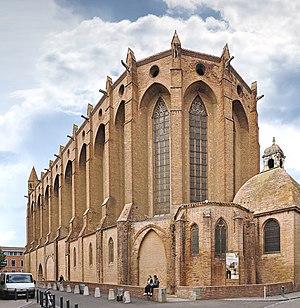
Le Couvent des Jacobins de Toulouse, situé dans le centre de la ville, à mi-chemin entre le Capitole et la Garonne, juste en face du lycée Pierre-de-Fermat, est constitué d'une église dite « église des Jacobins », d'un cloître, d'une salle capitulaire, d'un réfectoire et d'une chapelle, la chapelle Saint-Antonin. Il est parfois appelé « ensemble conventuel des Jacobins », appellation qui est aujourd'hui abandonnée. Il a été construit par l'ordre des frères prêcheurs, un ordre mendiant dont le premier couvent de la branche masculine a été fondé en 1215 à Toulouse par Dominique de Guzmán, futur saint Dominique, afin de promouvoir la prédication de l'Évangile et lutter contre l'hérésie cathare. Ces bâtiments entièrement faits de brique sont considérés comme des joyaux de l'art gothique languedocien en matière de construction monastique des XIIIᵉ siècle et XIVᵉ siècle.
La liste des églises de la Haute-Garonne recense de manière exhaustive les églises situées dans le département français de la Haute-Garonne.
Toulouse, est une commune du Sud-Ouest de la France. Capitale au Vᵉ siècle du royaume wisigoth, une des capitales du royaume d'Aquitaine, capitale du comté de Toulouse fondé en 852 par Raimond Iᵉʳ et capitale historique du Languedoc, elle est aujourd'hui le chef-lieu de la région d'Occitanie, du département de la Haute-Garonne, et le siège de Toulouse Métropole. Elle était également le chef-lieu de l'ancienne région Midi-Pyrénées jusqu'à sa disparition au 1ᵉʳ janvier 2016.
Cet article recense les monuments historiques de Toulouse.